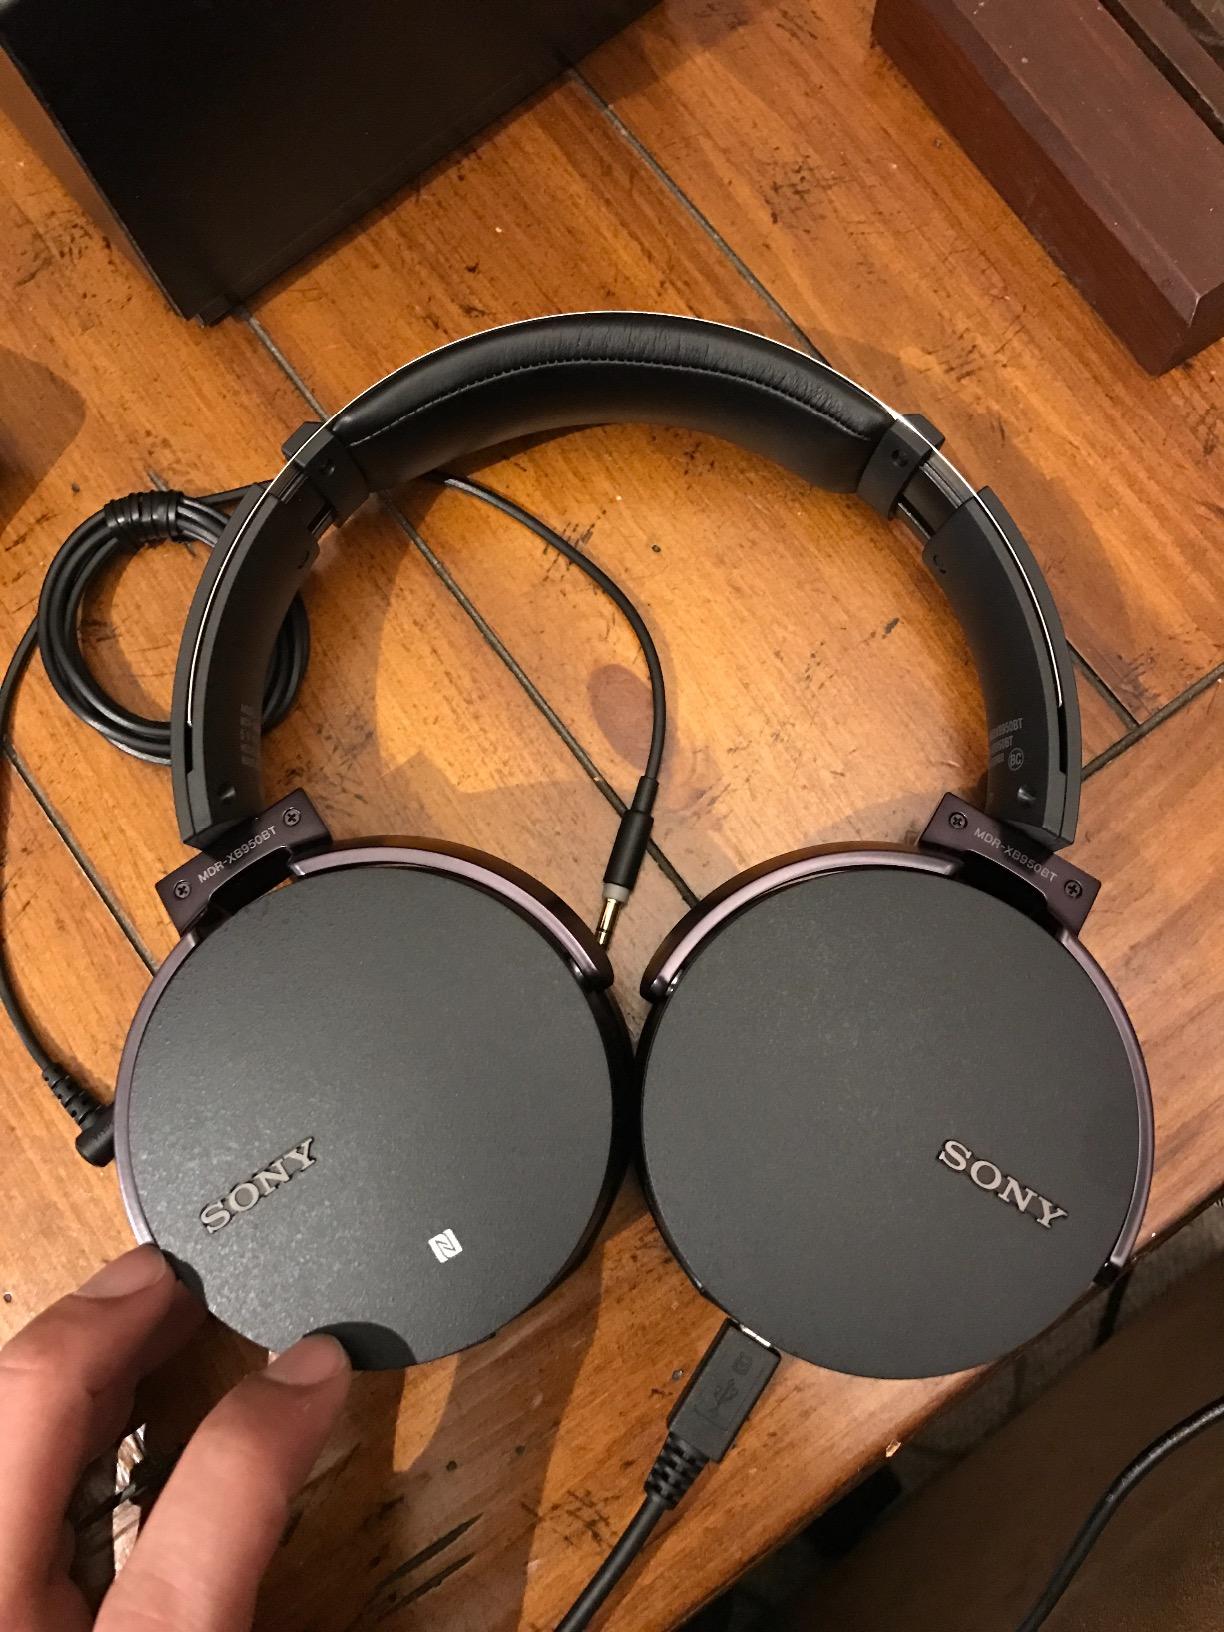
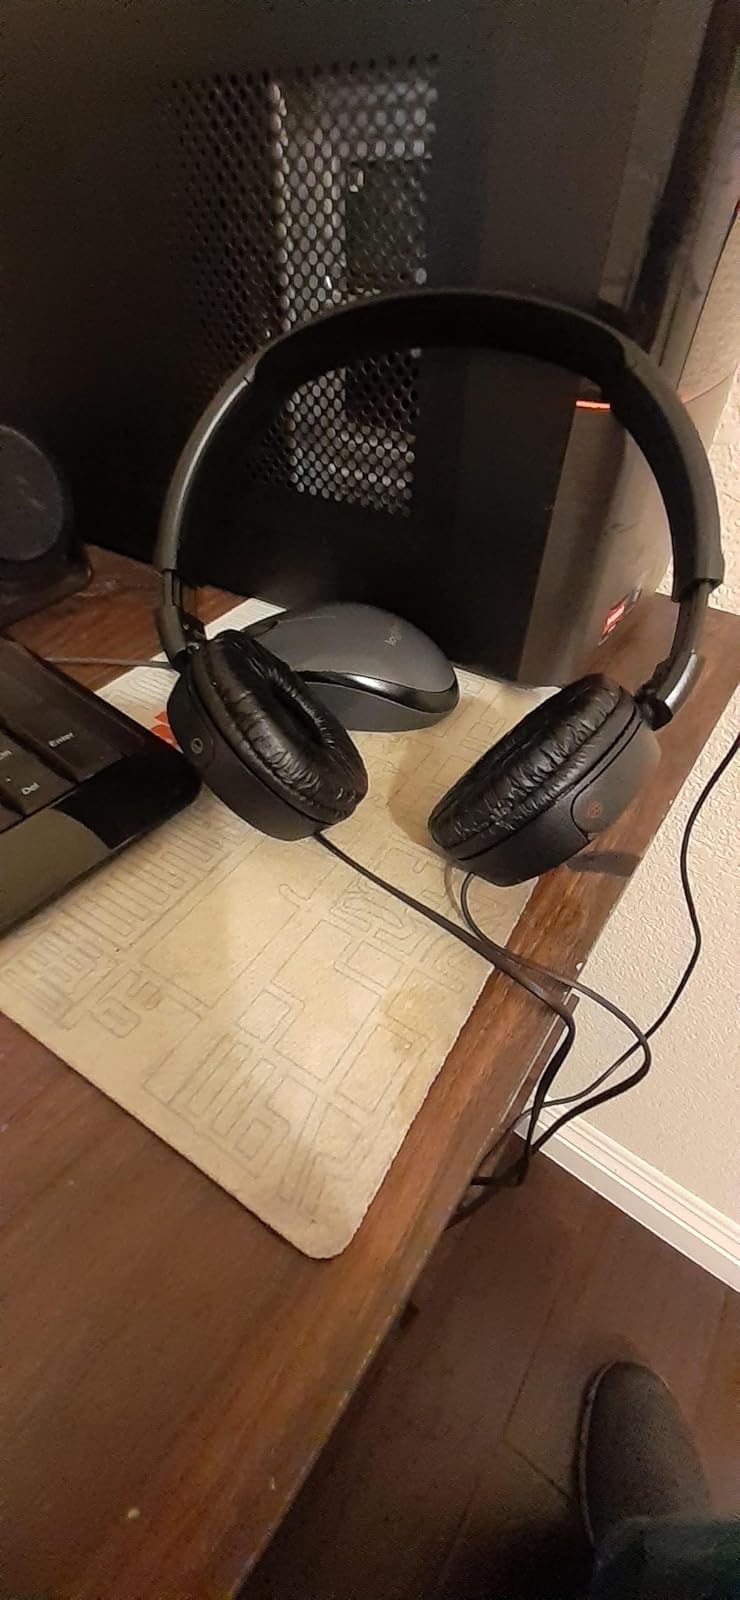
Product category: headphones
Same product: no